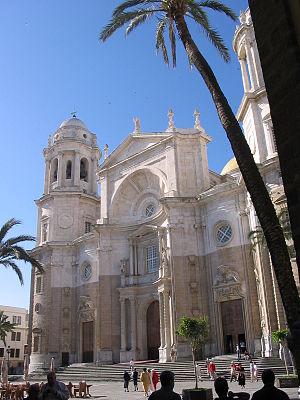
Cathédrale de Cadix, Espagne
Cadix est la capitale de la province de Cadix appartenant à la Communauté autonome d'Andalousie, en Espagne, dans le sud-ouest extrême de l'Europe continentale. Elle est avec Jerez de la Frontera l'une des deux grandes villes de la baie de Cadix.